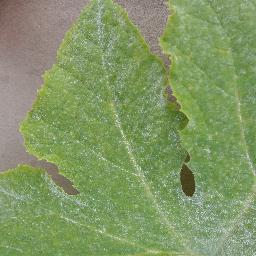
Label: Squash___Powdery_mildew